Fellini Satyricon

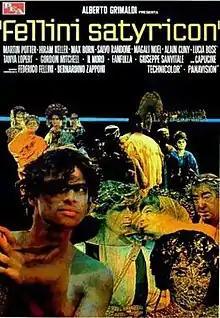
Italian theatrical release poster

Fellini Satyricon, or simply Satyricon, is a 1969 Italian film written and directed by Federico Fellini and loosely based on Petronius's work "Satyricon", written during the reign of Emperor Nero and set in Imperial Rome. The film is divided into nine episodes, following Encolpius (Martin Potter) and his friend Ascyltus (Hiram Keller) as they try to win the heart of a young boy named Gitón within a surreal and dreamlike Roman landscape.